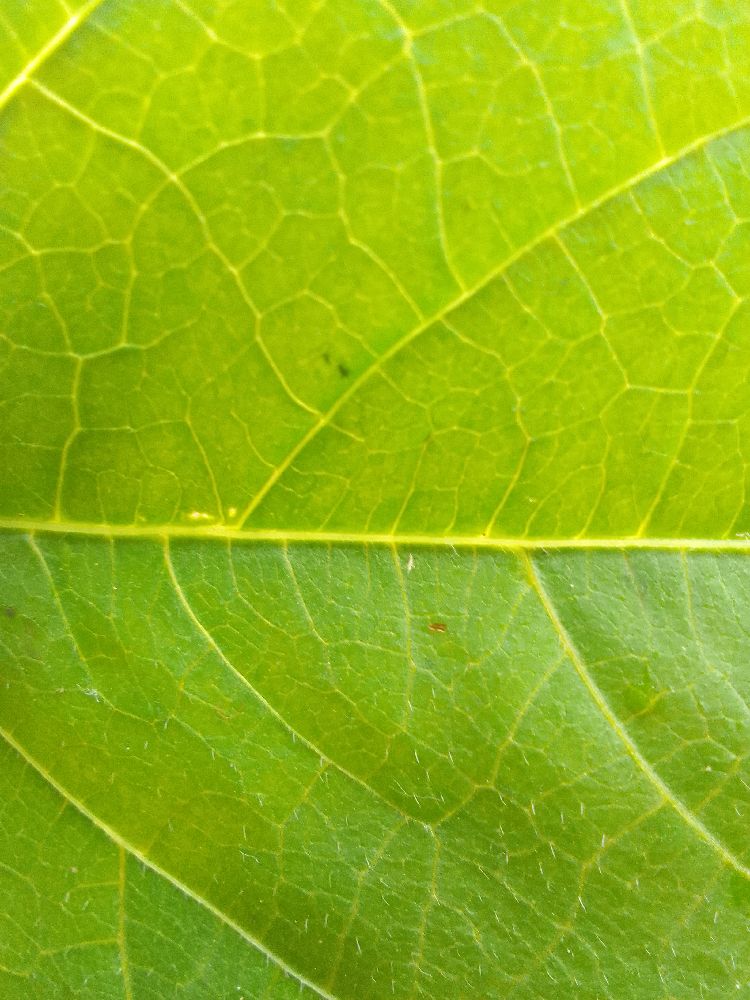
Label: healthy